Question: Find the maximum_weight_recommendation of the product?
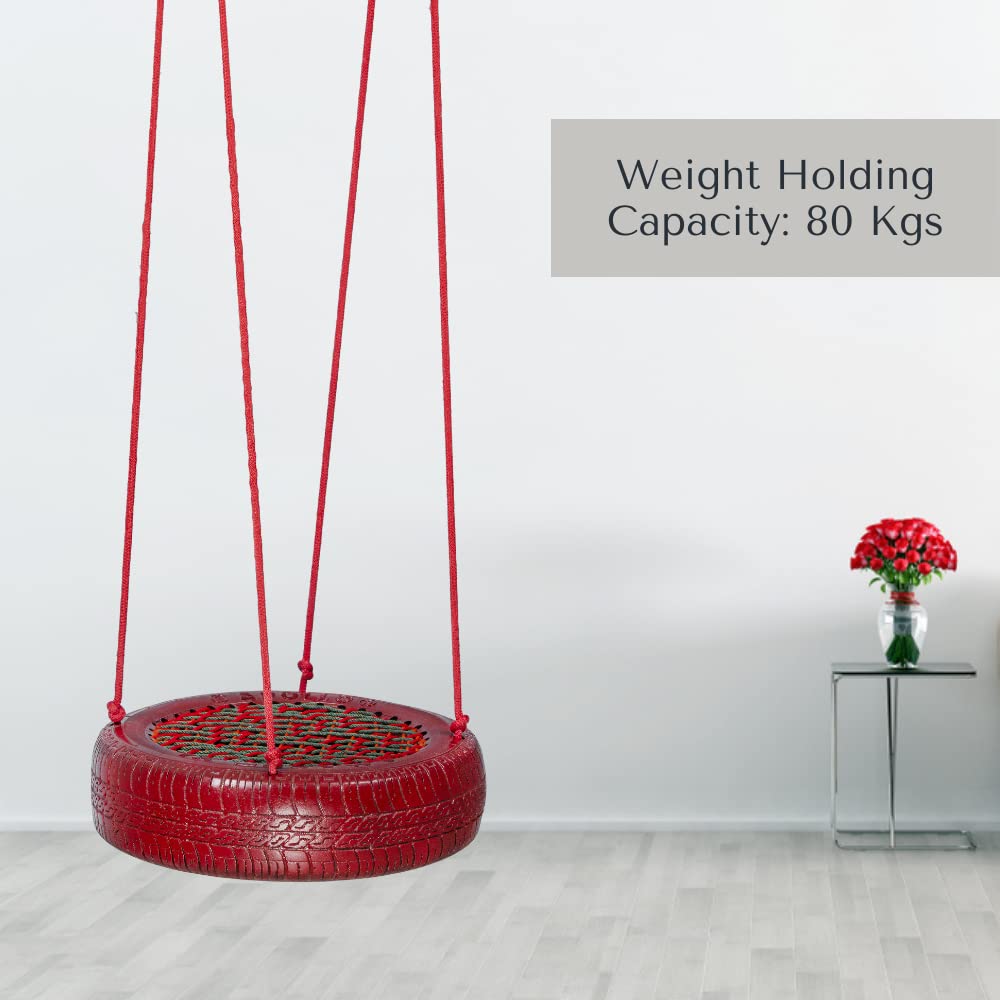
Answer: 80 kilogram